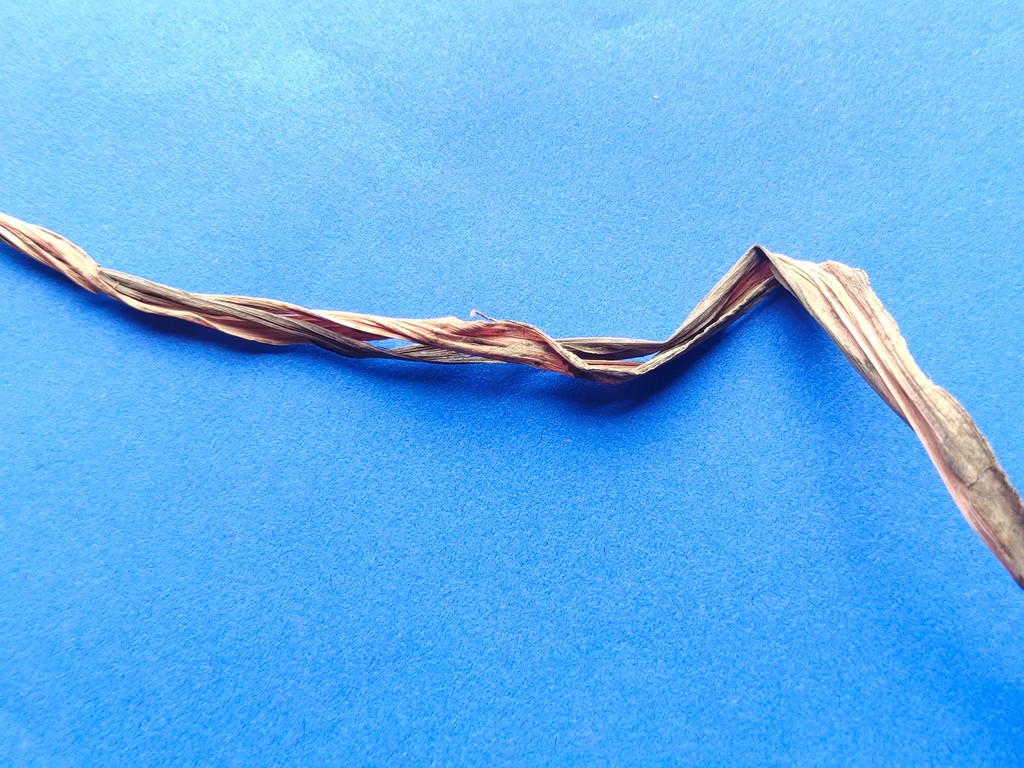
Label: Dried